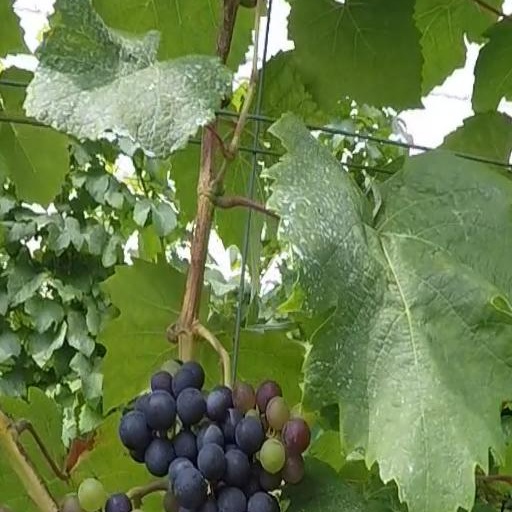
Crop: grape